Charles Allen (Stroud MP)

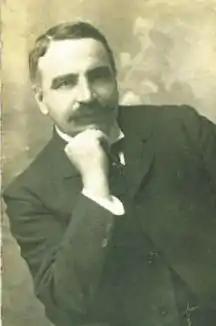
Charles Peter Allen MP, circa 1905

In 1900 he became Member of Parliament for Stroud, and he and his family moved to the area. While an MP, Allen was made a Privy Councillor, and was appointed a deputy lieutenant of Gloucestershire in 1911. He retained his position as MP until 1918. Allen had been a member of the 5th Battalion, Gloucestershire Regiment in the Territorial Force prior to the outbreak of war, and at the age of 53 he became a full-time soldier, helping to raise the 2/5th Gloucesters. Posted to France as a captain, he became a Town Major, dealing with troop movements. At the end of his military career, Allen had reached the rank of major. In 1922 he ran again for the Parliamentary seat of Stroud, but was beaten. He died at his London home in 1930.